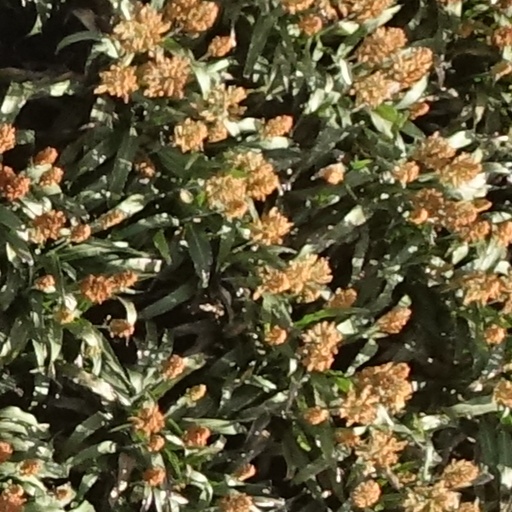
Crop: sorghum